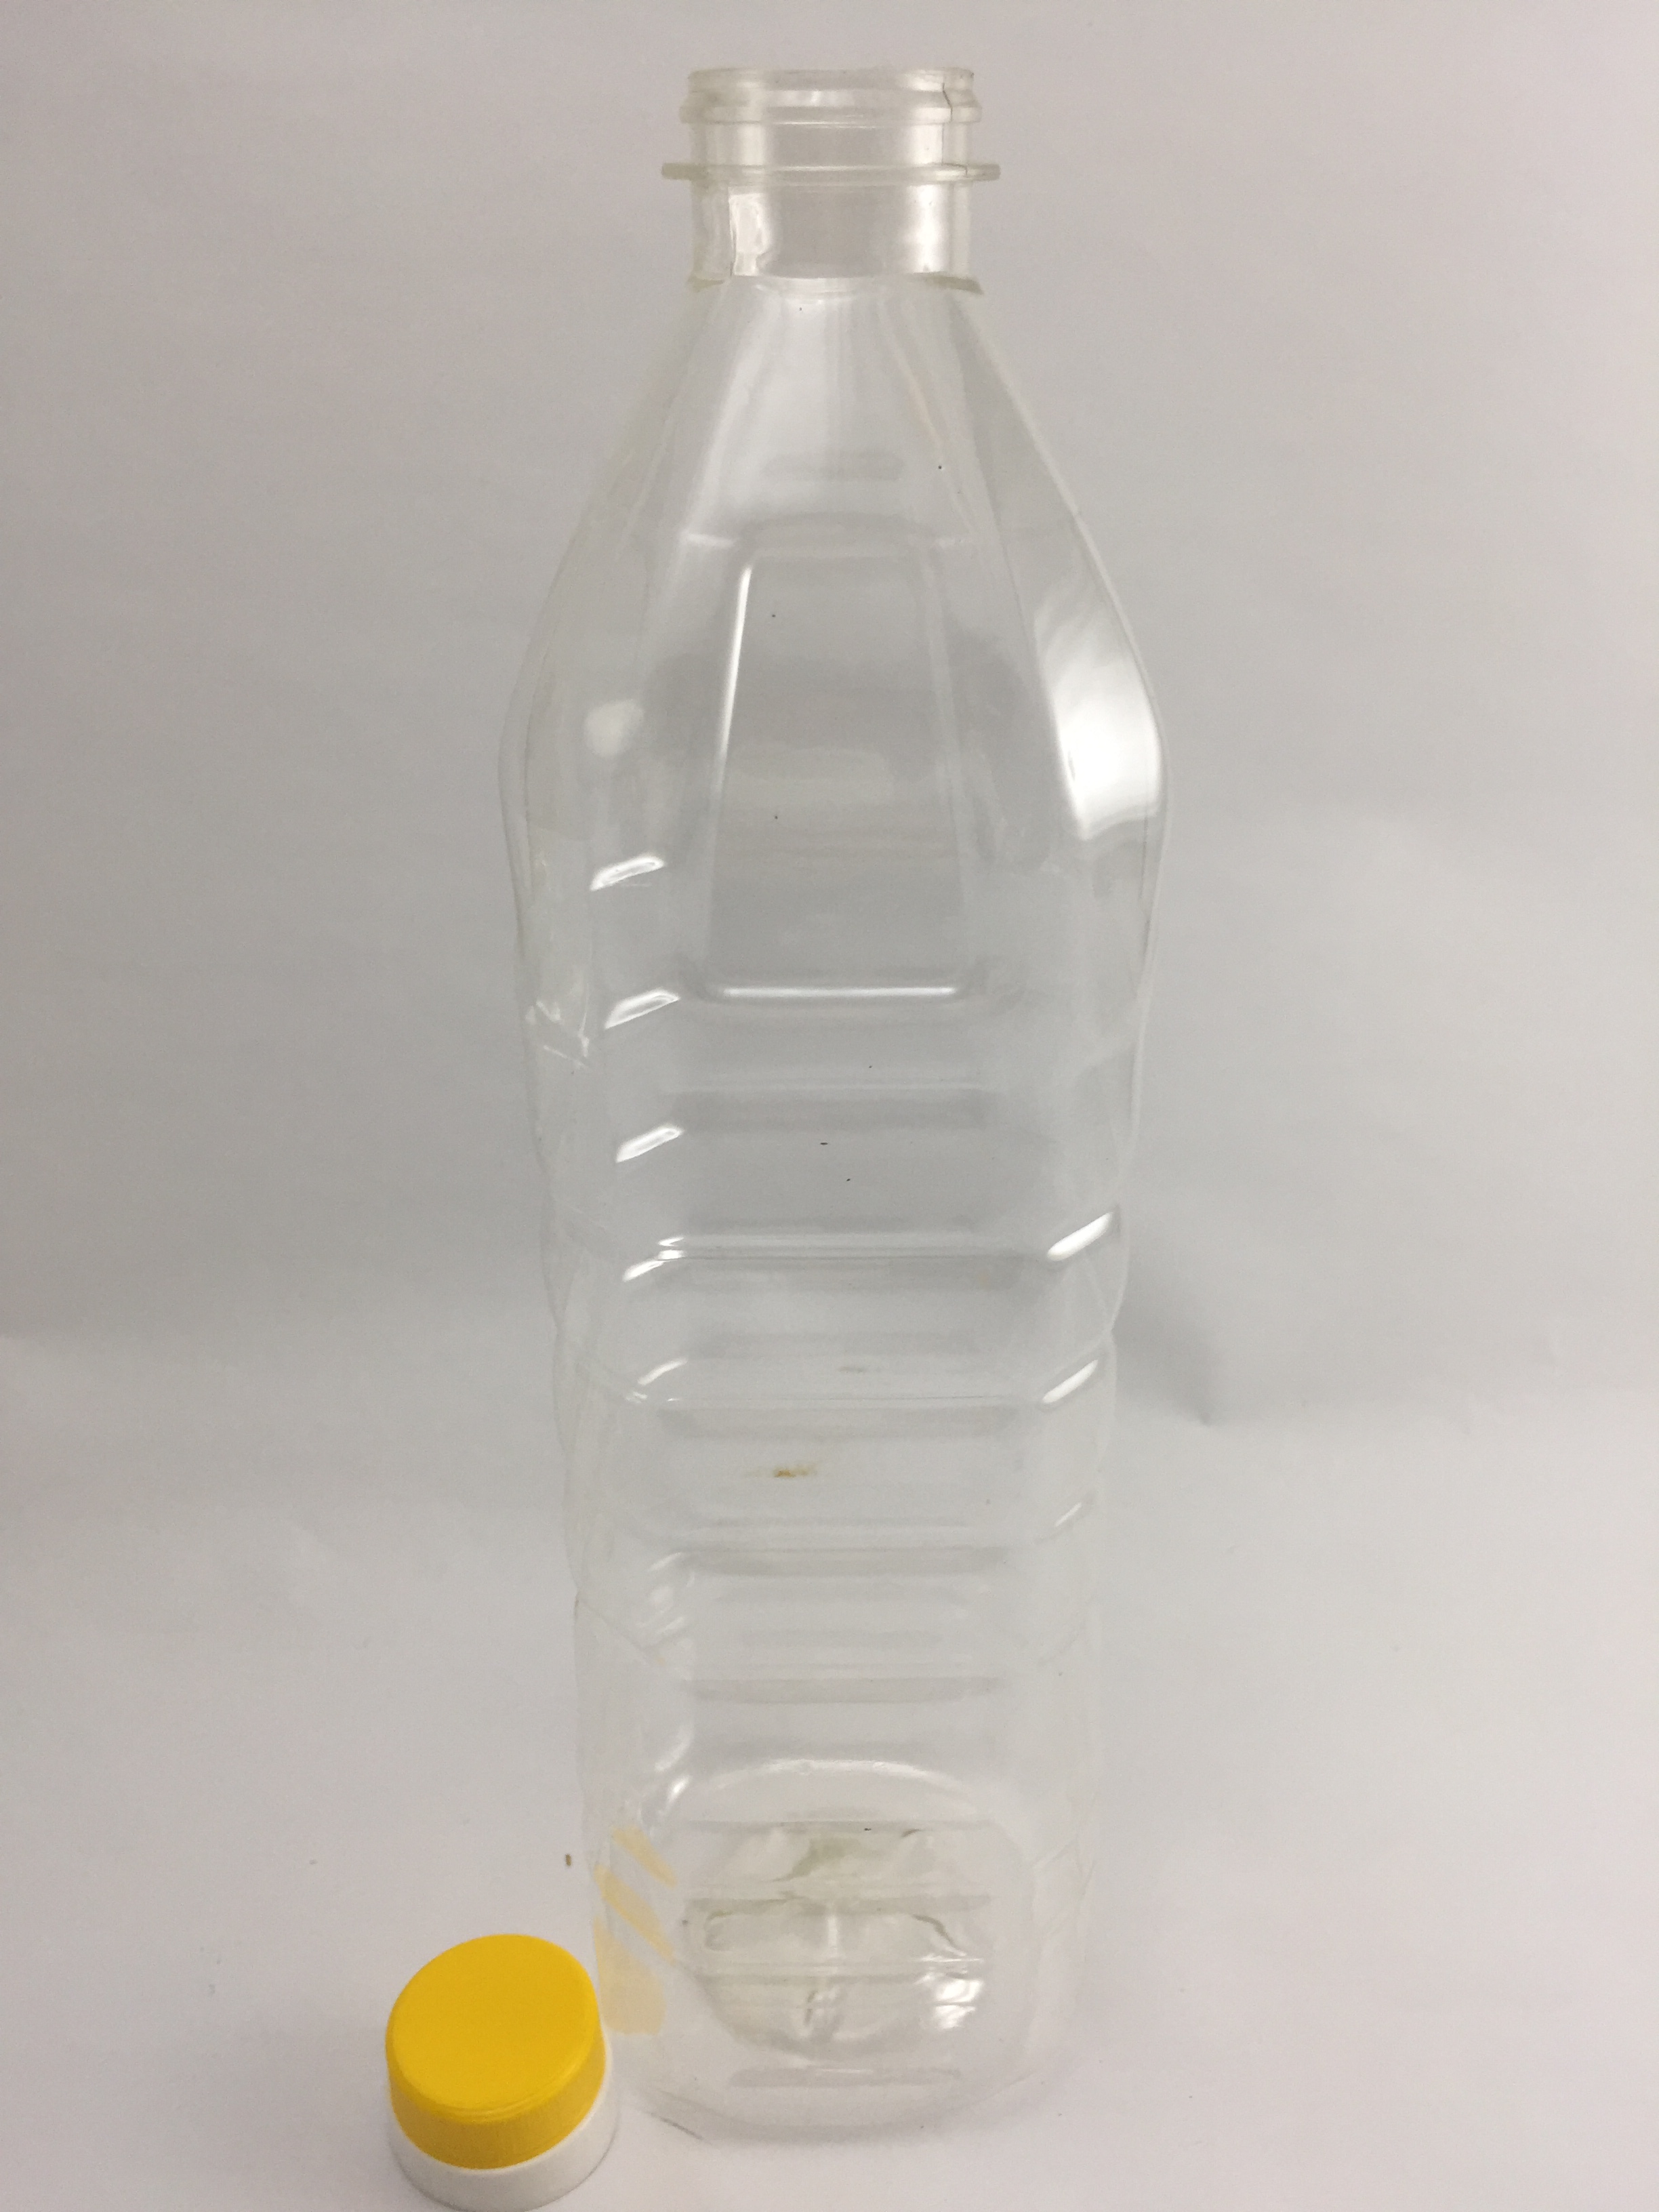
Label: plastic